Ashdown Forest

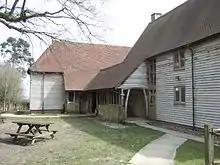
The Ashdown Forest Centre

Ashdown Forest is the largest public access space in south east England, and the largest area of open, uncultivated countryside. A 2008 visitor survey estimated that at least 1.35 million visits are made each year. The most common reason given for visiting the forest was its "openness". Most visitors (85%) coming by car travelled 10 km or less and there were 62 dogs for every 100 visitors.